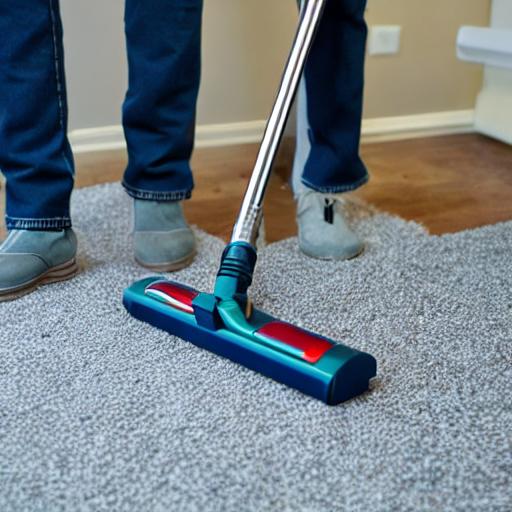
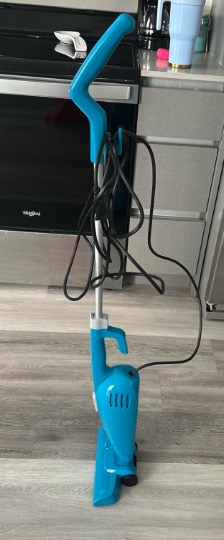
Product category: items_vacuum
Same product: no